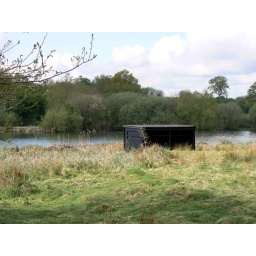
The new bird hide by the lake in Hatfield Forest